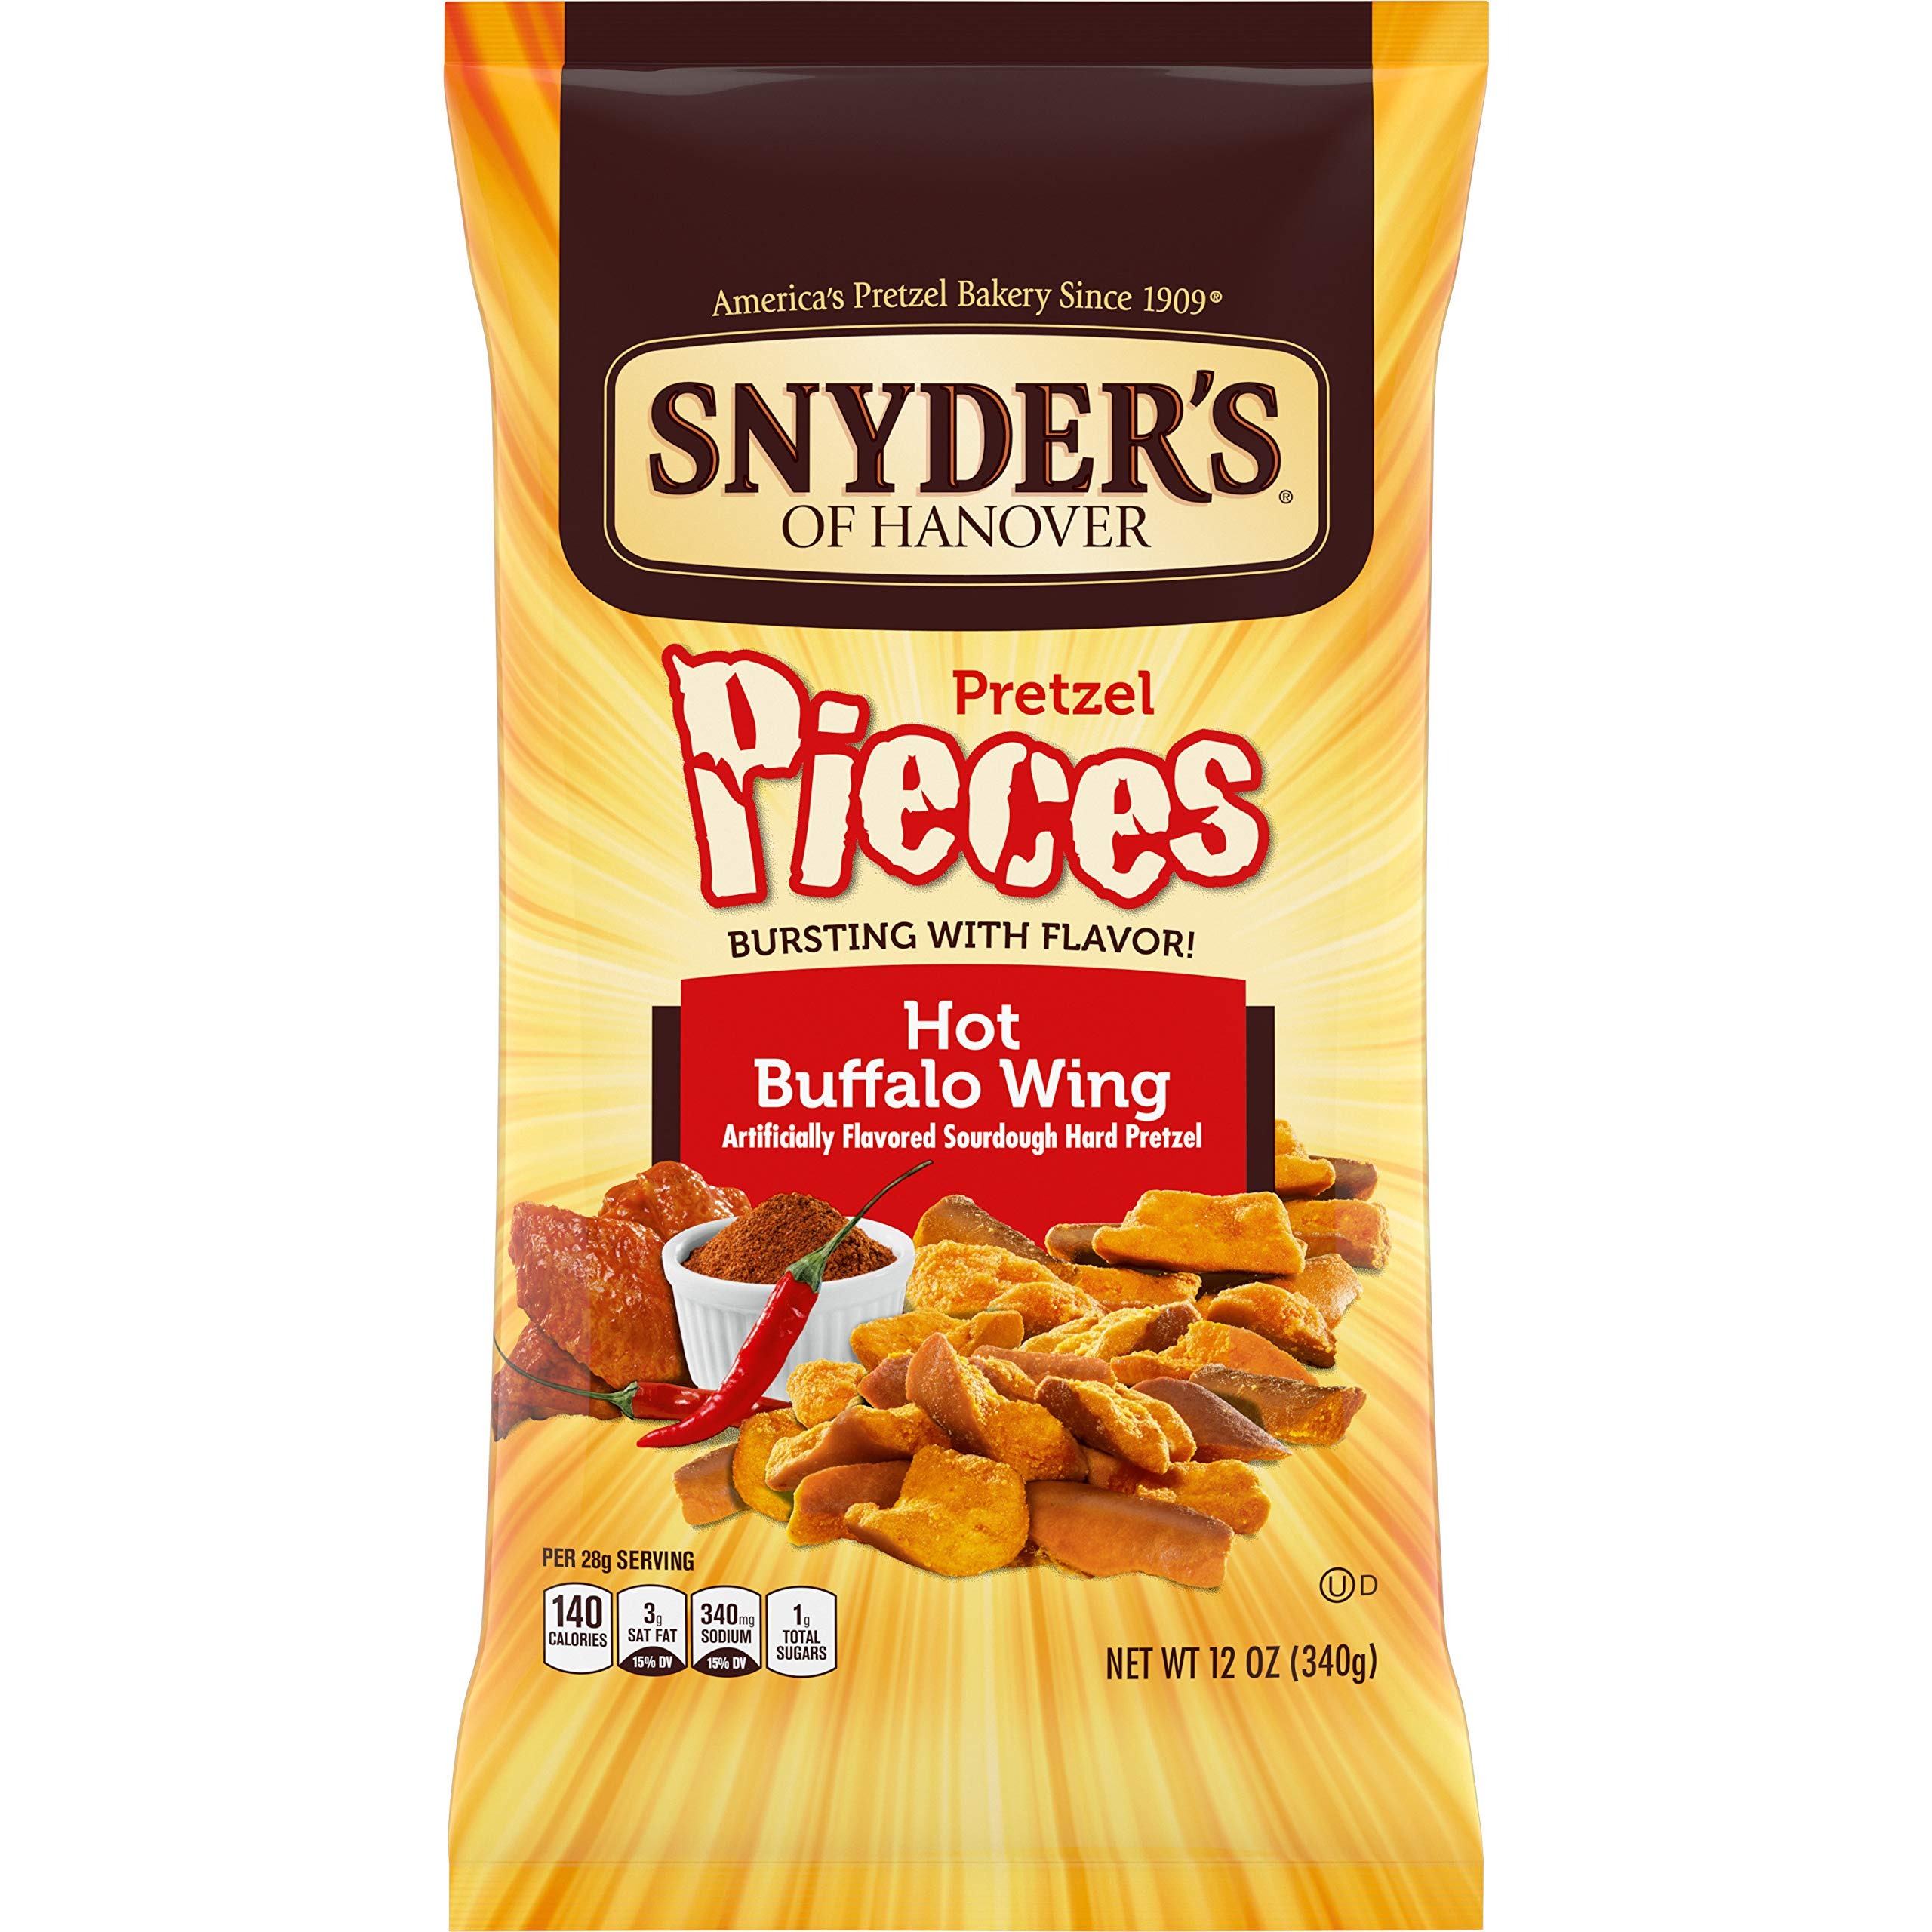
Item Name: Snyder's of Hanover Pretzel Pieces, Hot Buffalo Wing, 12 Ounce (Pack of 12)
Bullet Point 1: HOT BUFFALO WING PRETZELS: Generous chunks of our Sourdough Hard Pretzels bursting with the bold flavor of hot buffalo wings
Bullet Point 2: BITE SIZE, CRUNCHY SOURDOUGH PRETZELS: The red hot taste of real, five alarm buffalo wings, in delicious bite size pieces
Bullet Point 3: SCHOOL SNACK: Made in a facility that does not process peanuts safe for nut free schools
Bullet Point 4: GREAT SNACK FOR FOOTBALL SEASON: Flavorful snack for after school, parties, tailgating and game night
Bullet Point 5: Ships as a pack of 12 shareable 12 ounce bags
Value: 144.0
Unit: Ounce

Price: 3.68